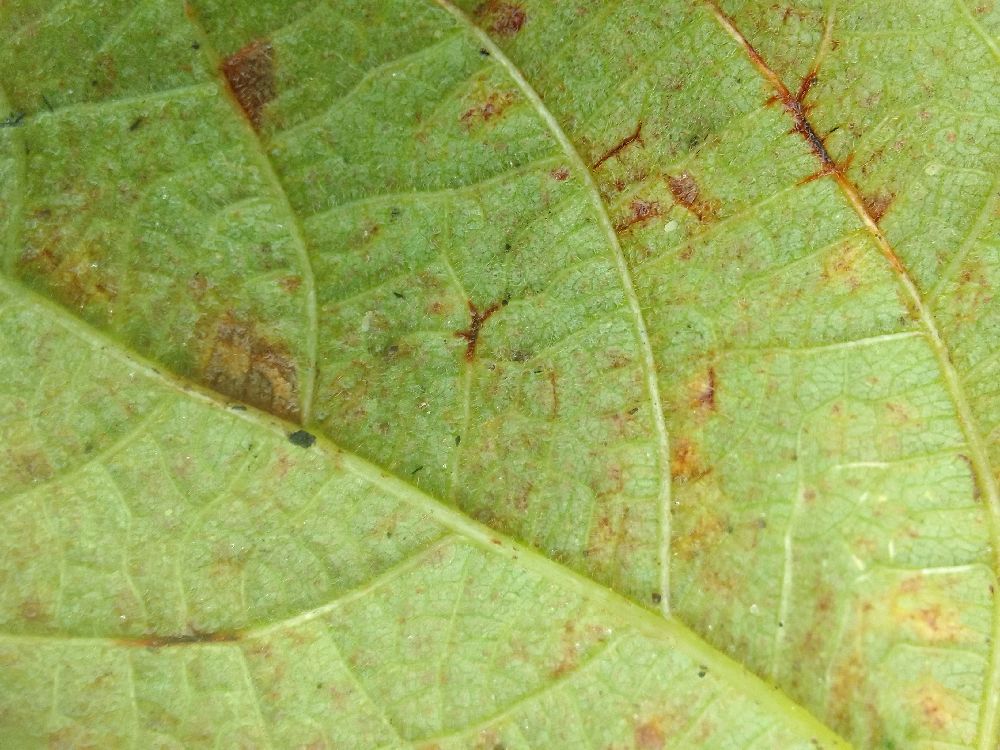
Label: anthracnose